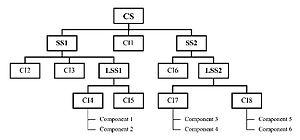
La gestion de configuration consiste à gérer la description technique d'un système, ainsi qu'à gérer l'ensemble des modifications apportées au cours de l'évolution du système. En d'autres termes, il s'agit de l'ensemble des processus permettant d'assurer la conformité d'un produit aux exigences, tout au long de son cycle de vie.